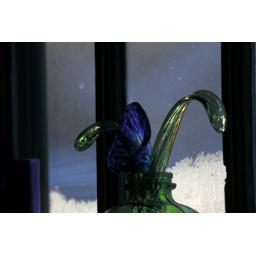
In the far window pane, a series of streaks, perhaps waves in the glass reflecting the sky.